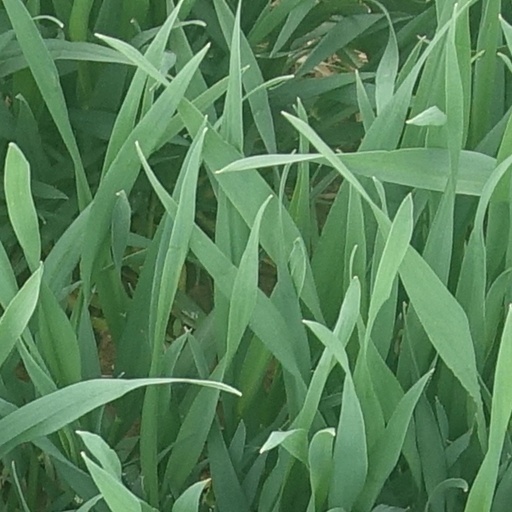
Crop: wheat